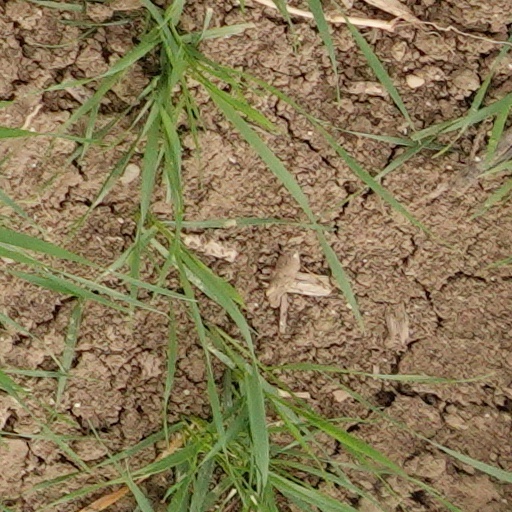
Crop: wheat